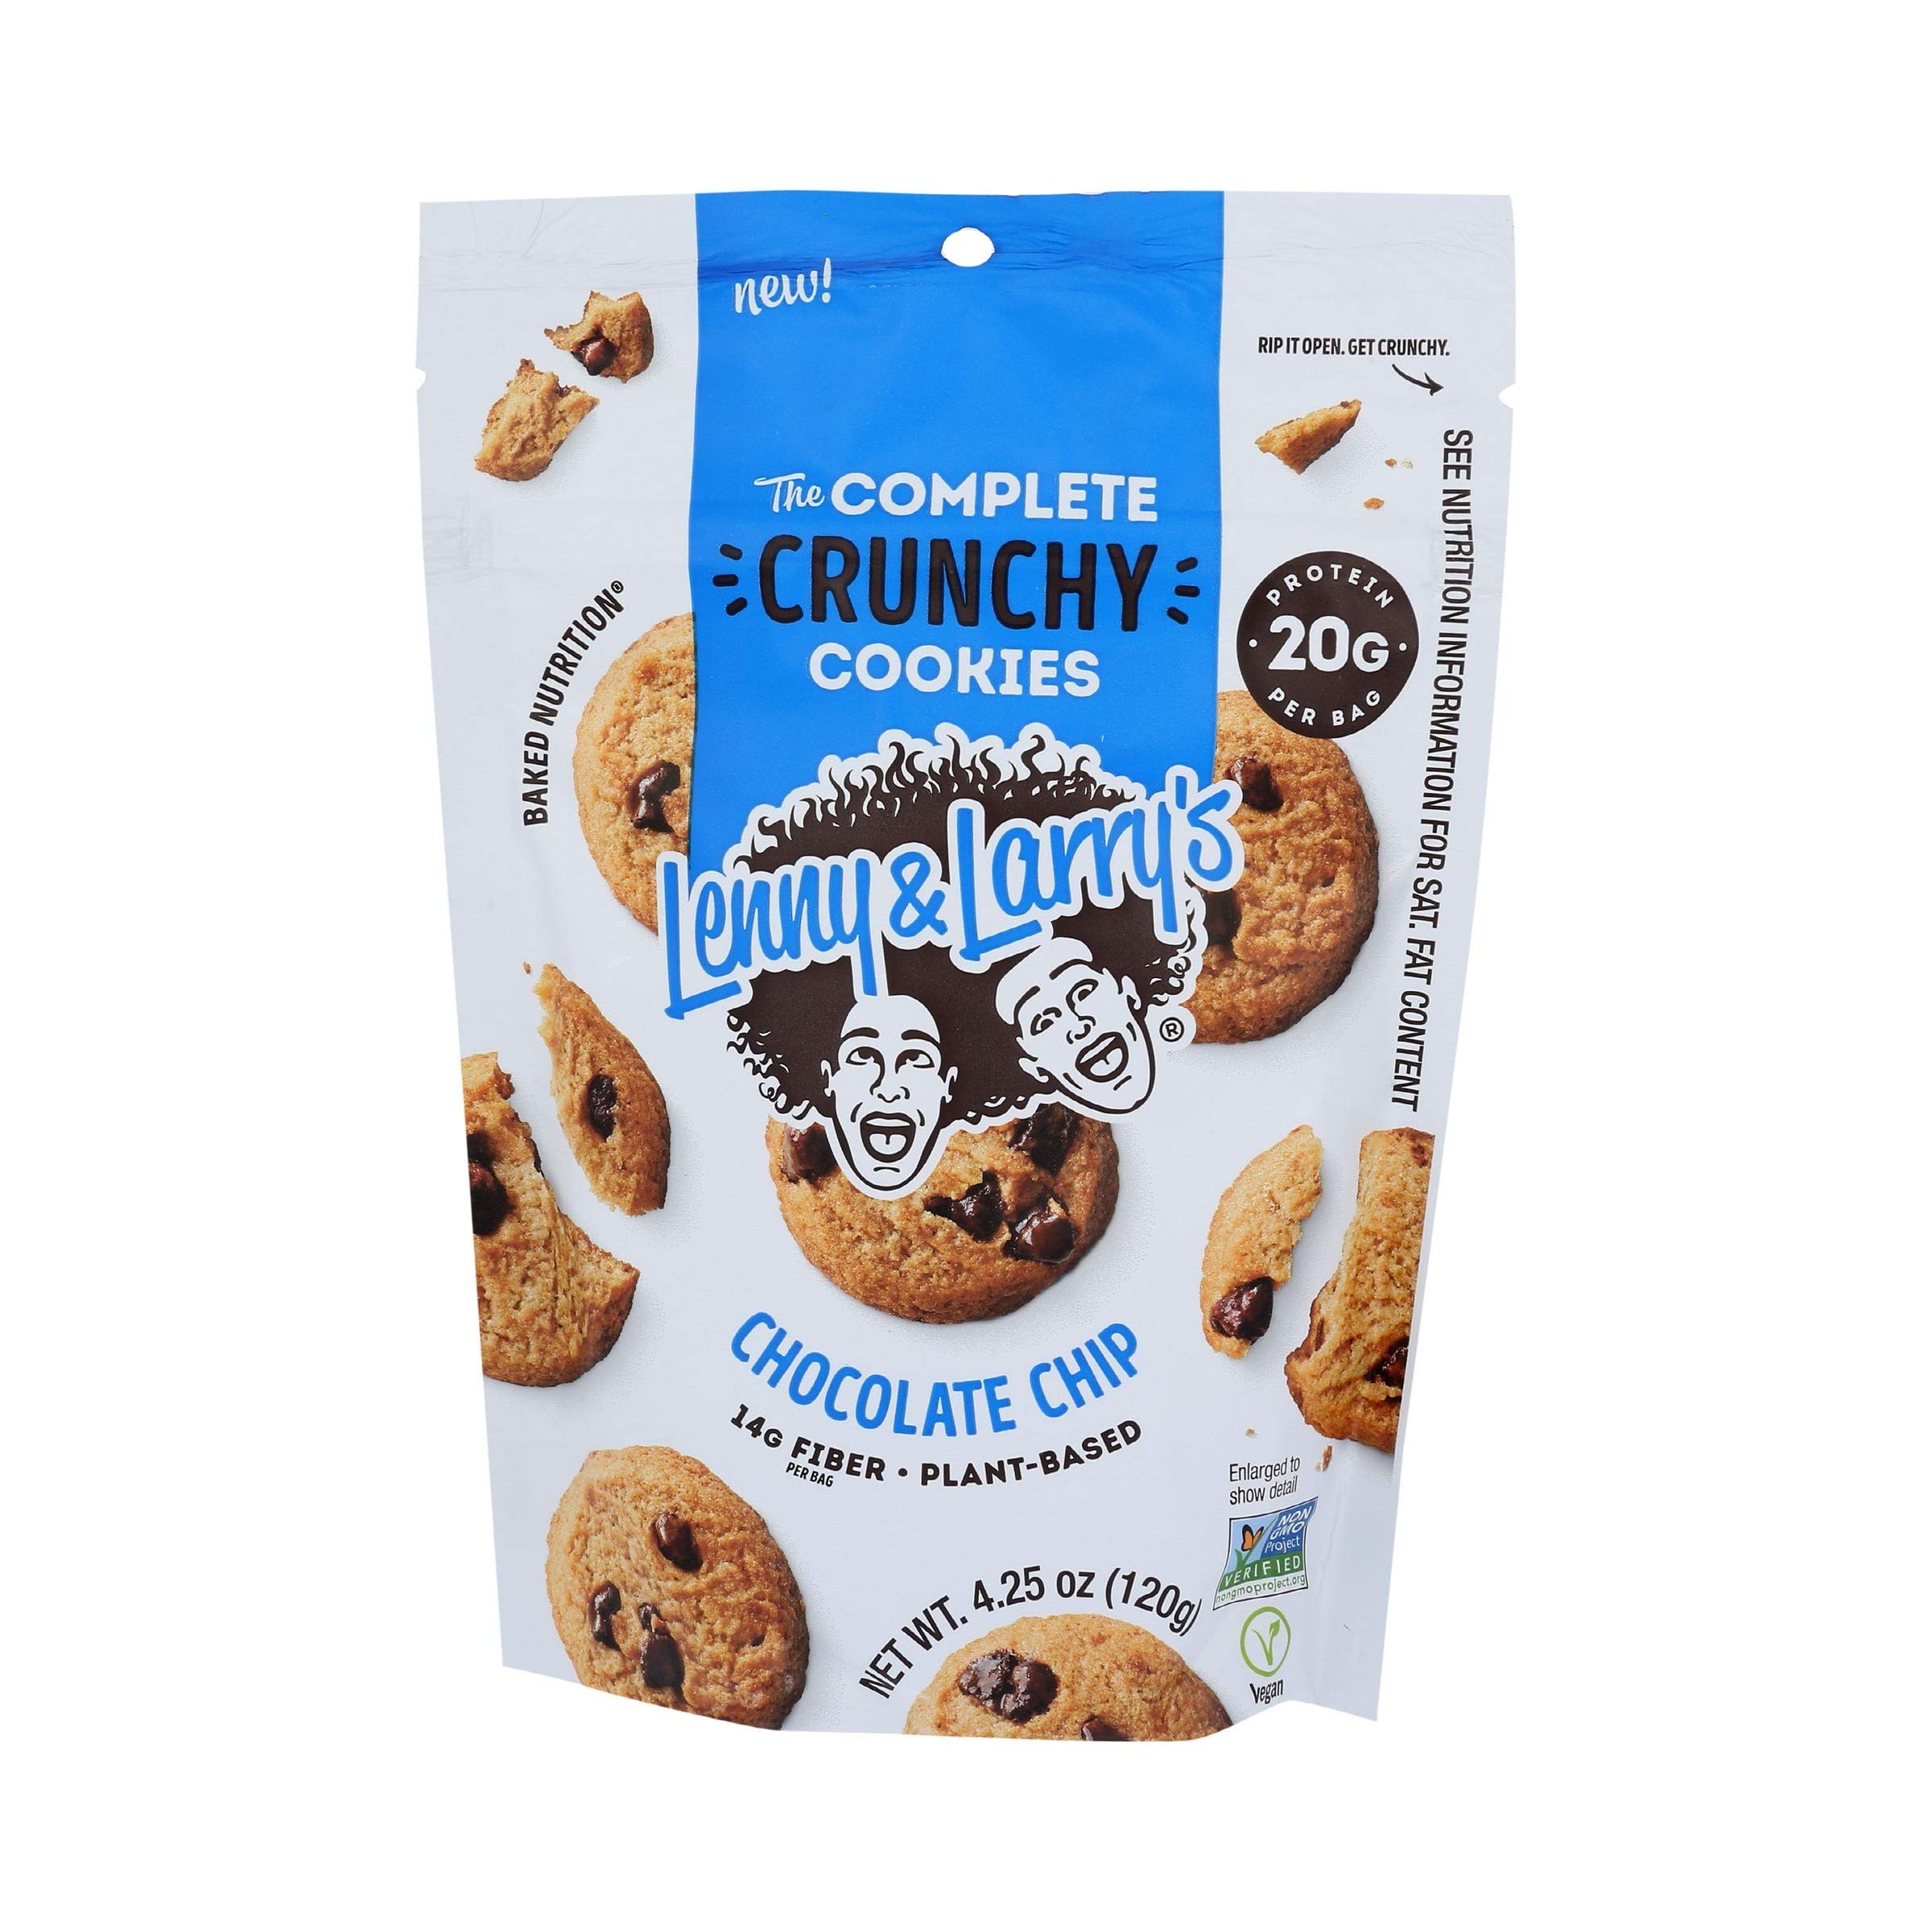
Item Name: LENNY & LARRYS The Complete Crunchy Cookies, Chocolate Chip, 4.25 OZ
Bullet Point: Candy Snacks
Product Description: The Complete Crunchy Cookies Chocolate Chip
Value: 4.25
Unit: Ounce

Price: 4